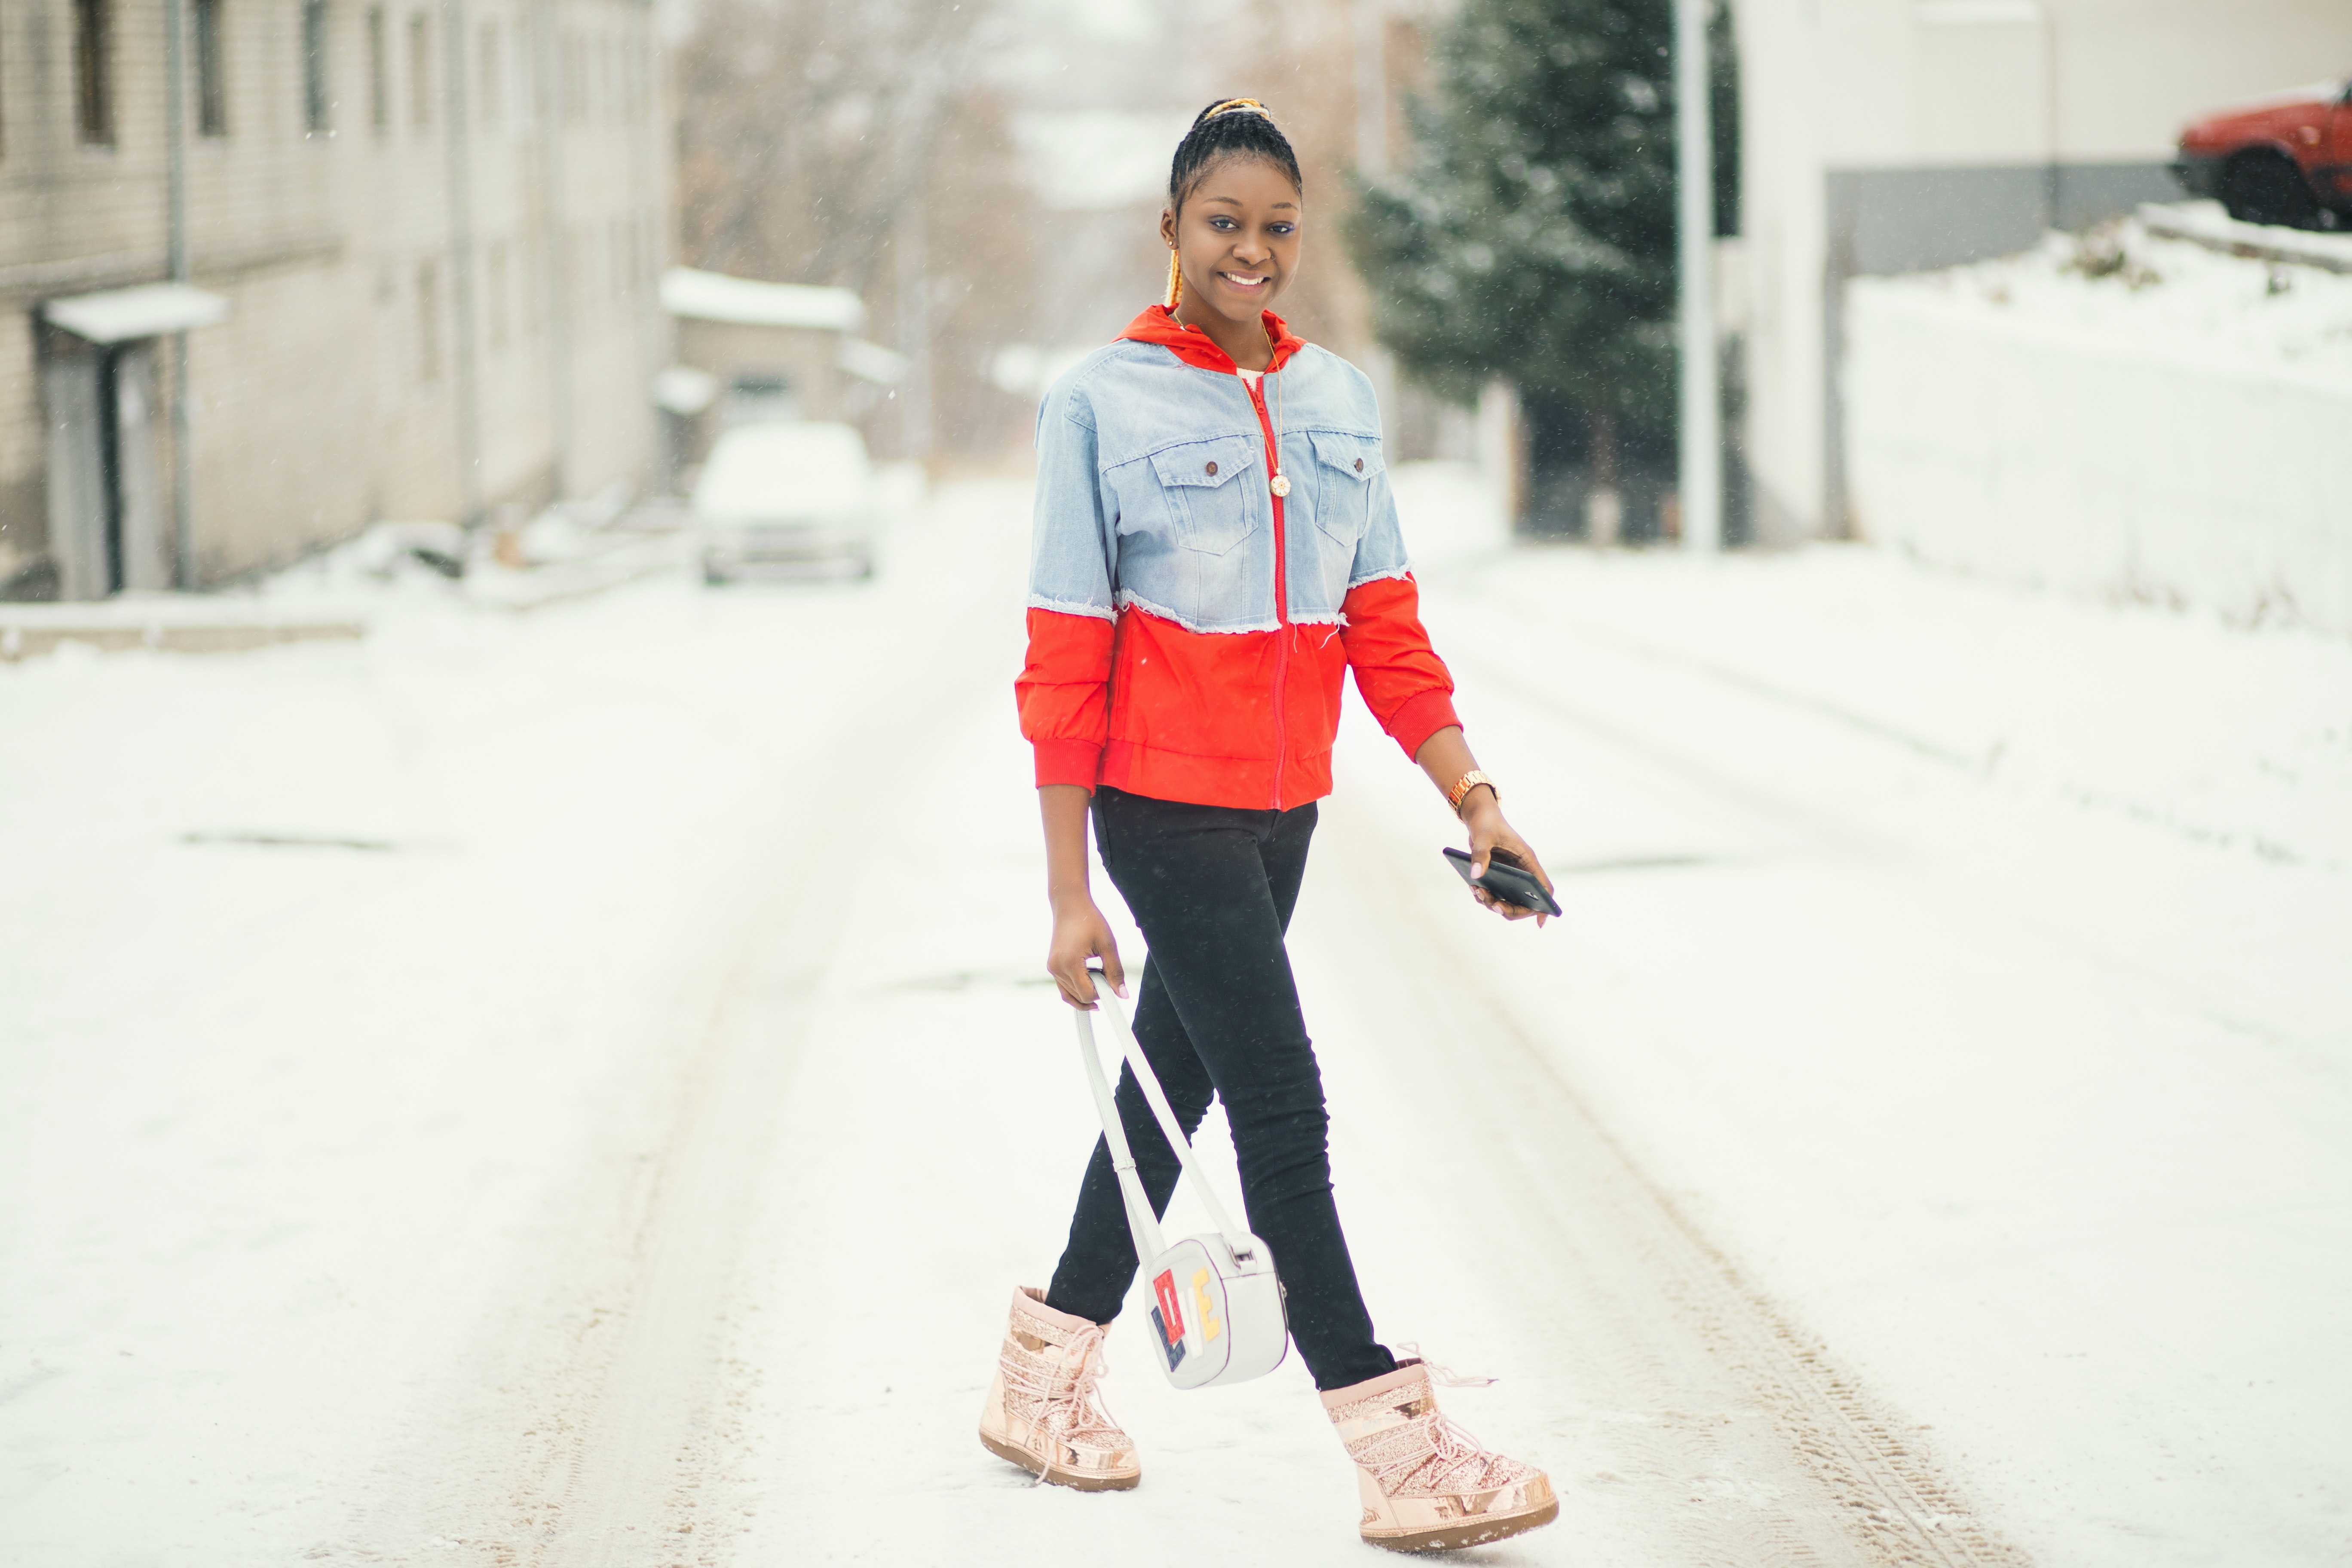
white, clothing, red, street fashion, jeans, denim, blue, pink, shoulder, fashion, orange, yellow, waist, outerwear, footwear, jacket, joint, shoe, knee, shirt, textile, trousers, blazer, sleeve, neck, blouse, electric blue, collar, top, leather, fashion accessory, winter, style, coat, dress shirt, leather jacket, ankle, t shirt